Colorado College Tigers men's ice hockey

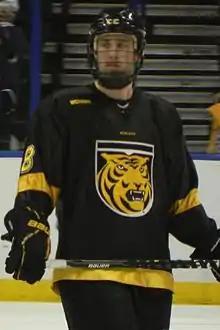
Jaden Schwartz during the 2011 NCAA Tournament

In 1993 Don Lucia became the head coach of the Tigers. In his first season, 1993–94, he led the team to win the MacNaughton Cup, given to the WCHA regular season champion. It was Colorado College's first Cup win since 1957. After serving as the Tigers' home ice for 55 years the Broadmoor World Arena closed in March 1994 and later demolished by The Broadmoor to make room for the resort's expansion. Colorado College was then invited by the Air Force Academy to play at their home ice, the Cadet Ice Arena until the new World Arena opened in 1998 on the southern side of Colorado Springs. The Tigers returned to the NCAA post season in 1995 for the first time since 1978. The Tigers lost in the quarterfinal round to Minnesota 2-5. The following season CC made a second straight NCAA tournament appearance, receiving a number one seed in 1996 NCAA Tournament. Colorado College beat UMass Lowell 5-3 in the quarterfinals and Vermont 4-3 in the semifinal round before losing to 2-3 in overtime to Michigan in the championship game. CC returned to the Frozen Four under Lucia for a second straight season in 1997 before losing to North Dakota 6-2. Lucia lead the Tigers to two additional NCAA Tournament appearances in 1998 and 1999 before leaving Colorado College to become head coach at Minnesota.